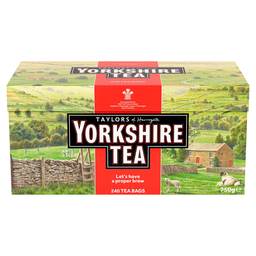
Label: trash